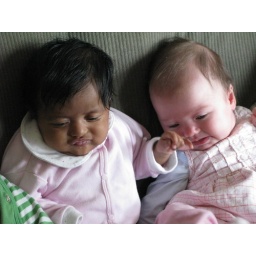
The girls in pink